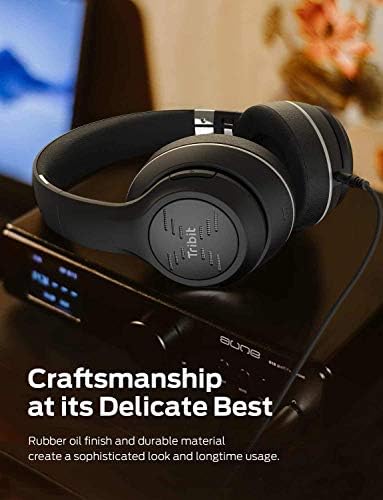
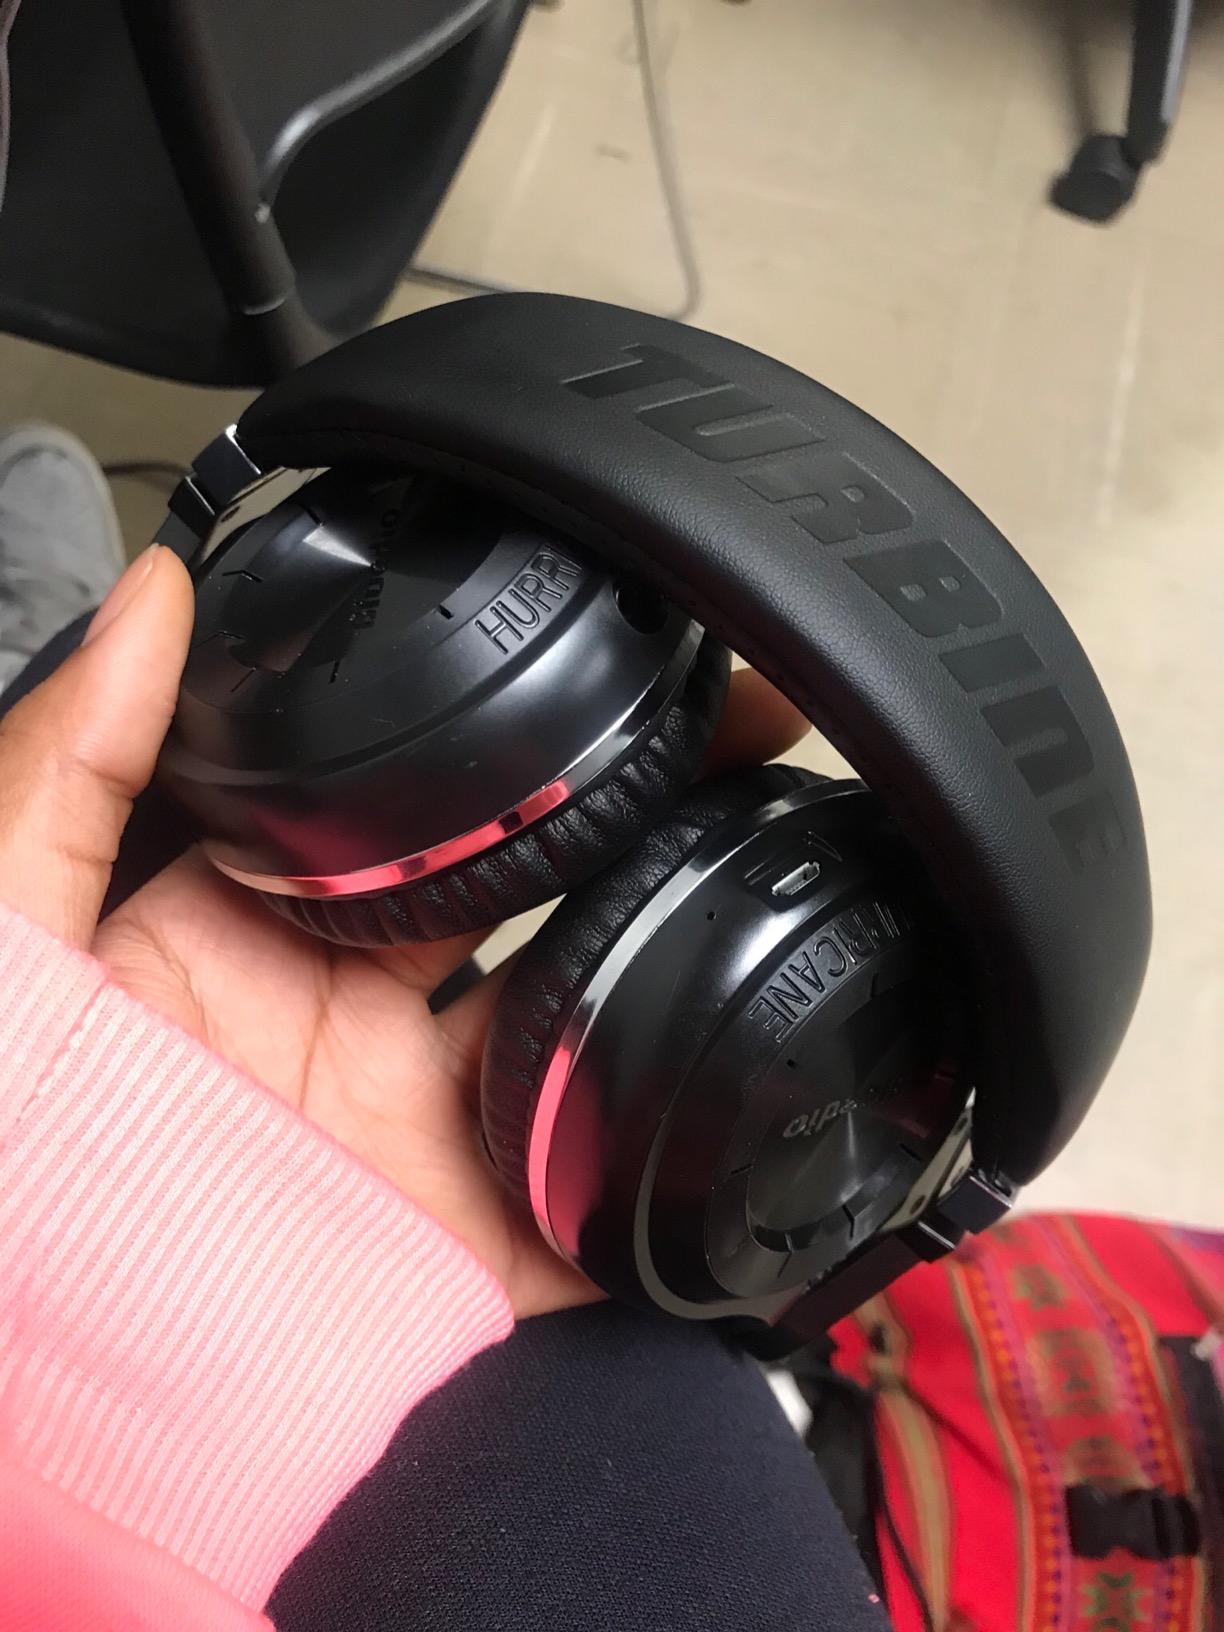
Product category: headphones
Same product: no